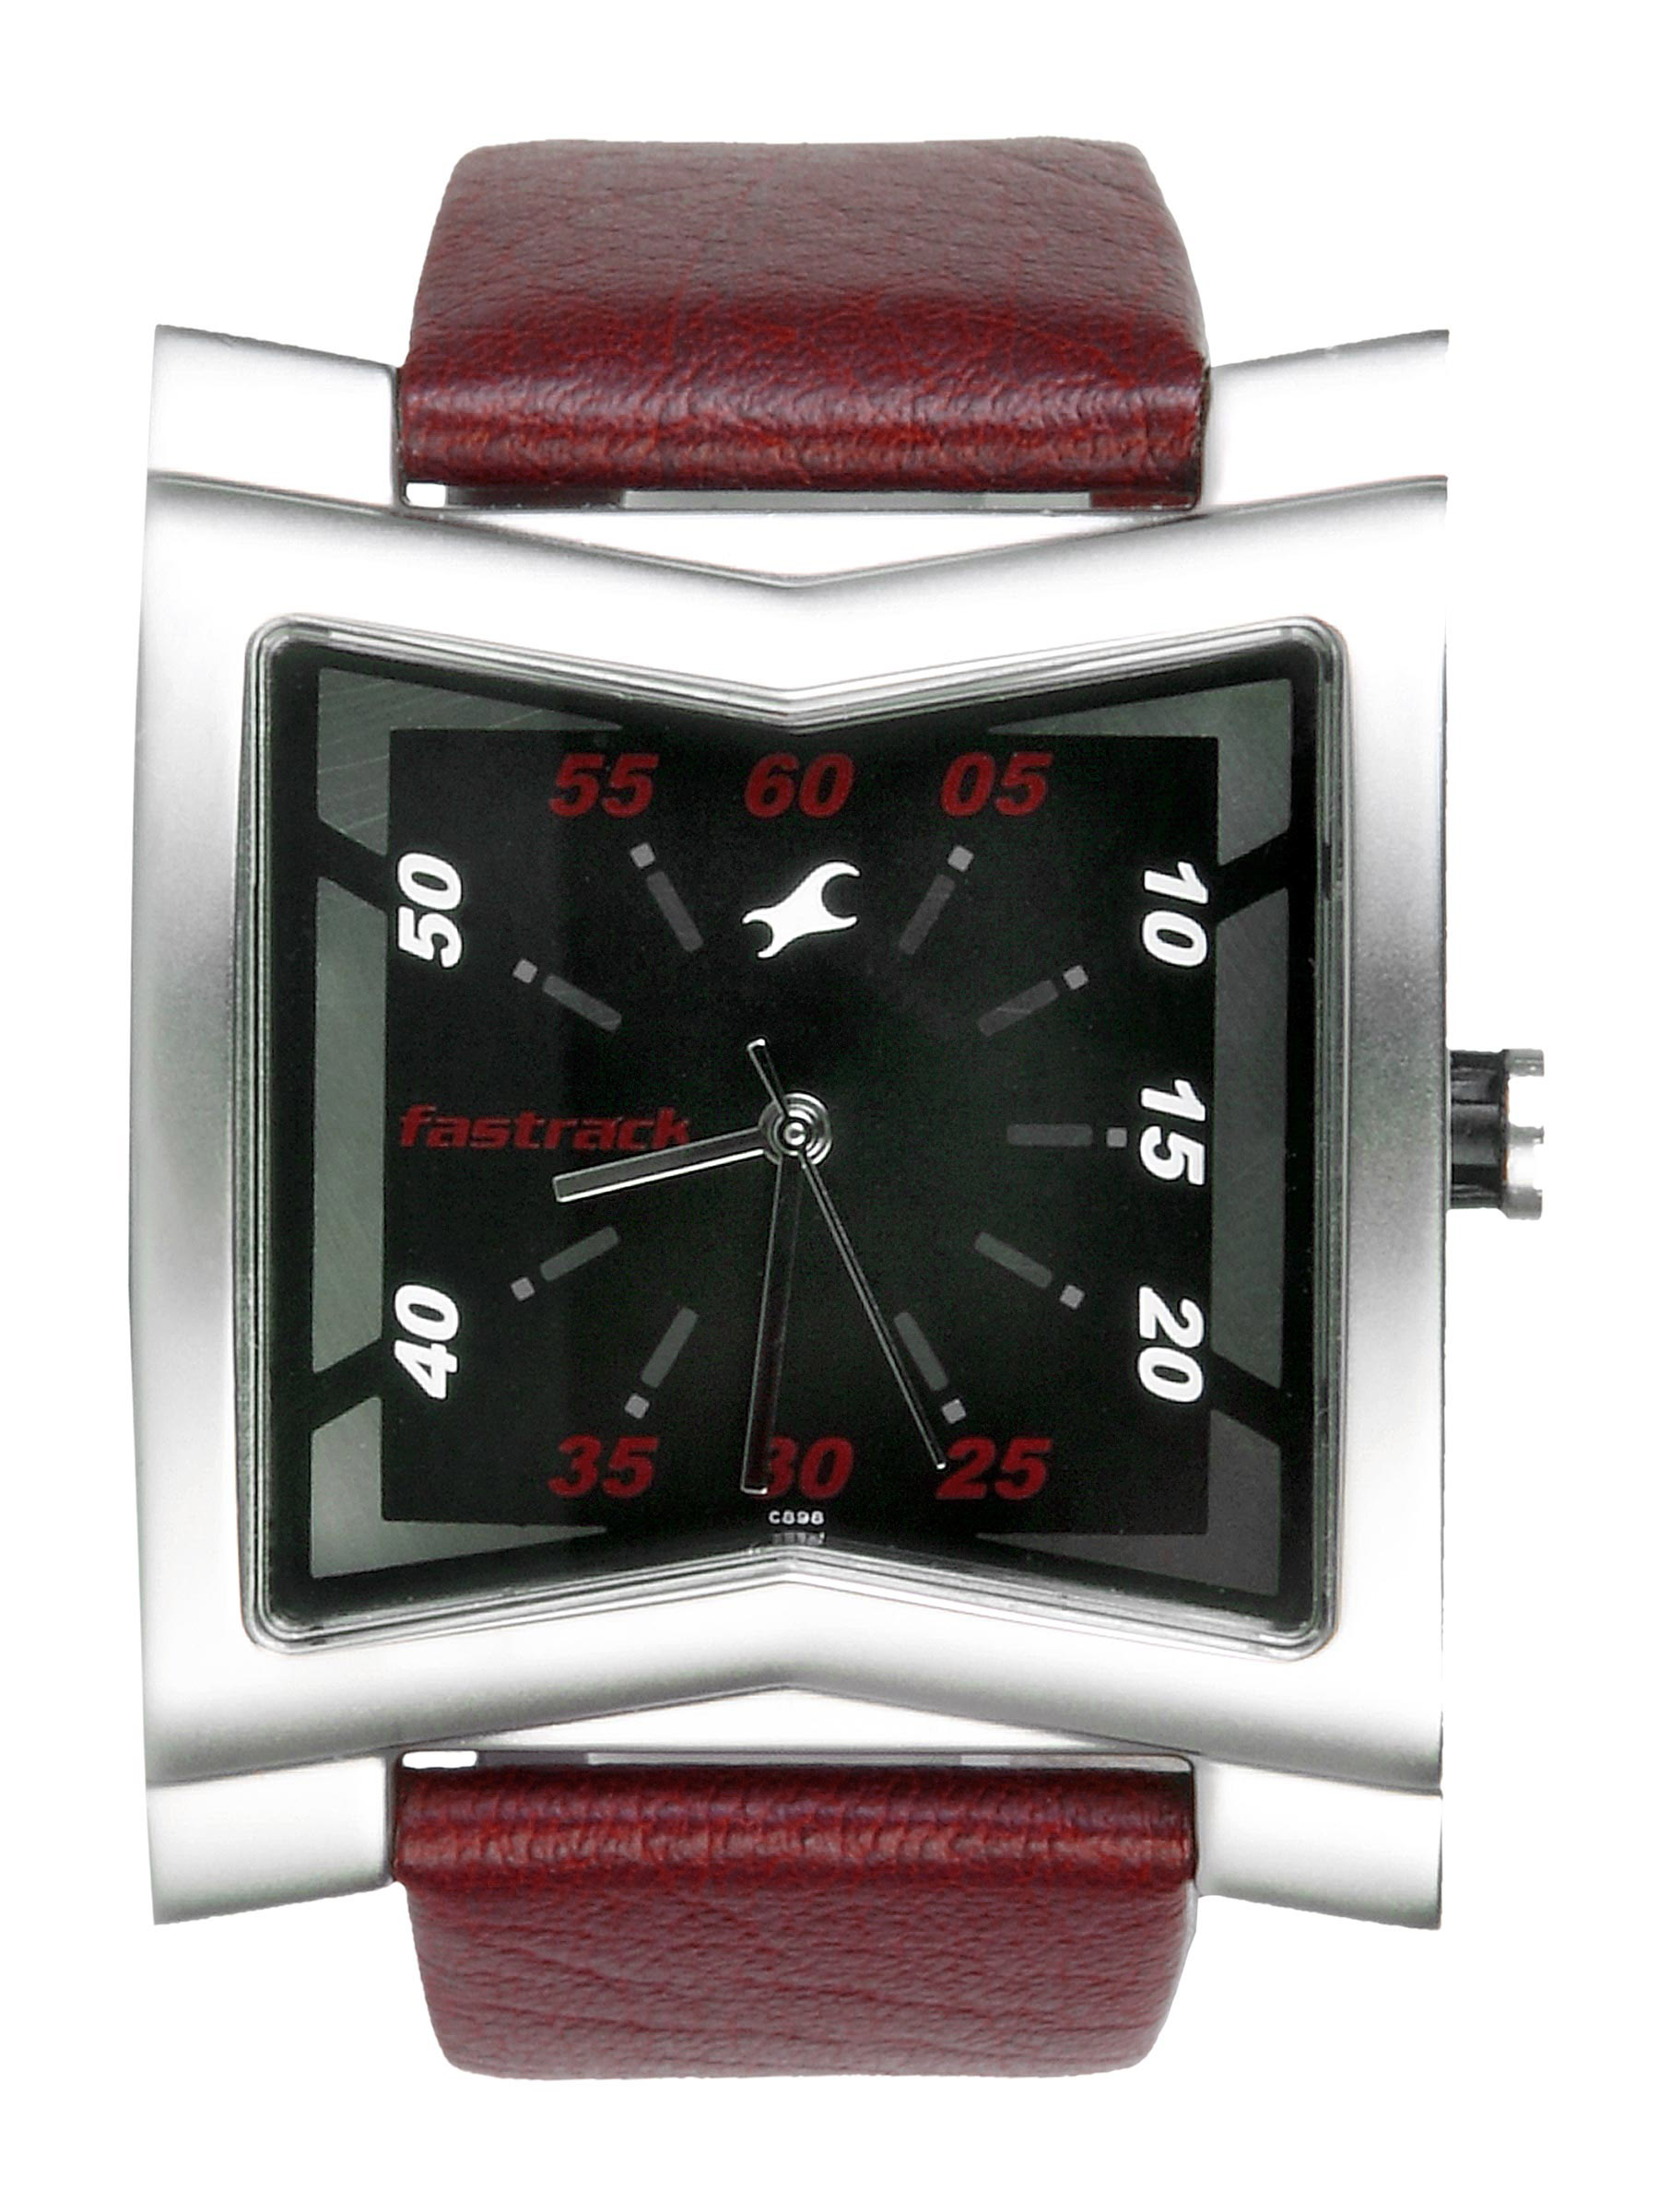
Fastrack Men Smooth Finish Strap Black Watches
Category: Accessories / Watches / Watches
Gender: Men
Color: Brown
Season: Winter 2016
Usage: Casual